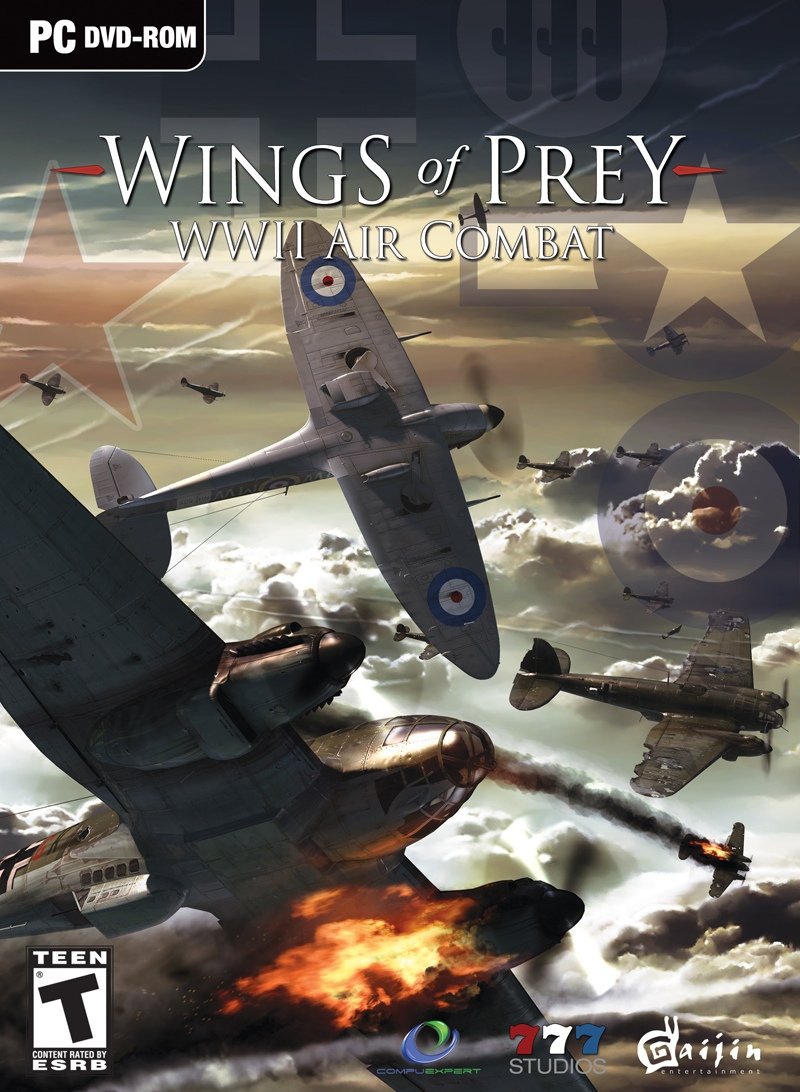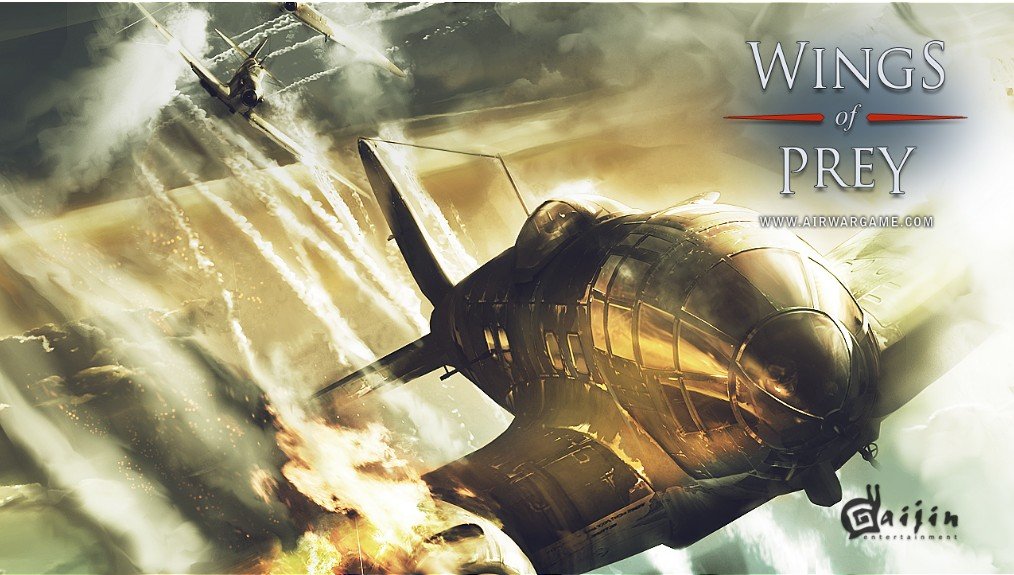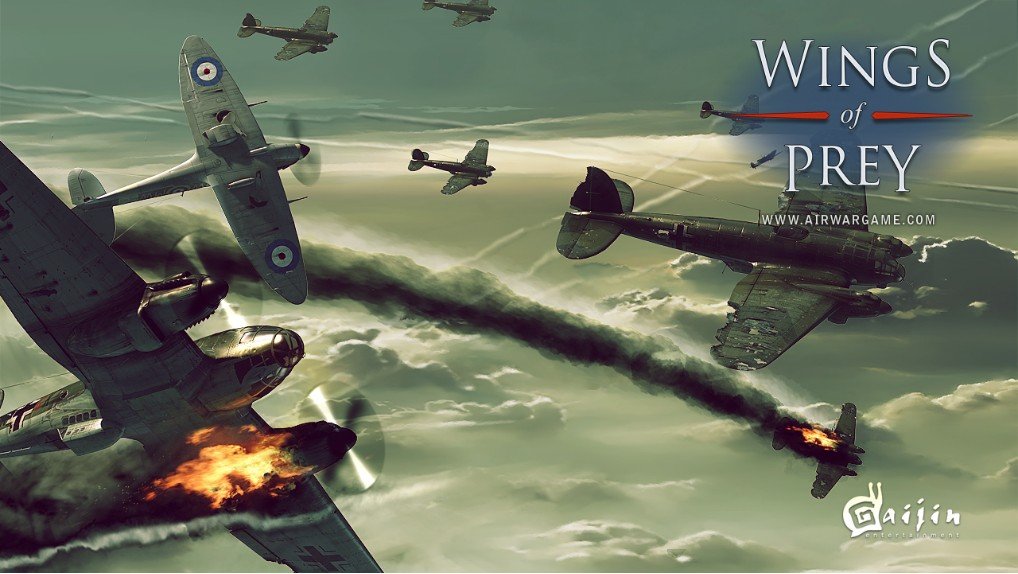
Wings of Prey: WWII Air Combat - PC
Category: Video Games
Wings of Prey is based around the large-scale aerial combat and ground military operations of World War II. Players can participate in some of the war's most famous battles piloting fighters, attack planes and bombers across a wide range of thrilling missions. There are six theatres of war to engage in The Battle of Britain, Stalingrad, Ardennes, Berlin, Sicily and Korsun representing the main airborne battles of World War II in Europe. Wings of Prey also boasts an all new damage effects engine as well as advanced environmental visuals enriching the game play. Wings of Prey features hundreds of airplanes taking part in large-scale air battles. The unique environmental engine also produces highly detailed, realistic landscapes and cityscapes that allow players to see breathtaking ground support actions.
Features: Authentic World War atmosphere: Cutting edge technologies with highly detailed visuals bring the epic battles to life. Engage in more than 50 missions from famous historical battles over Eastern and Western Europe. | Historically accurate aircraft: Experience over 40 planes including fighters, attack planes and heavy bombers. Learn to master the Spitfire, Mustang, Messerschmitt and many more. Flexible difficulty level system: from arcade to realistic simulation. | Downloadable content support: more planes and missions are released periodically. Supports 6-DOF TrackIR, TripleHead2Go, Saitek, Logitech and Thrustmaster joysticks, mouse, keyboard and voice headsets. | Thrilling multiplayer: 4 game modes to choose from; VoIP, game lobby chat system, leaderboards, friends lists, join-in-progress and host migration features provide easy match making. | Realistic sound effects and original music from Jeremy Soule.